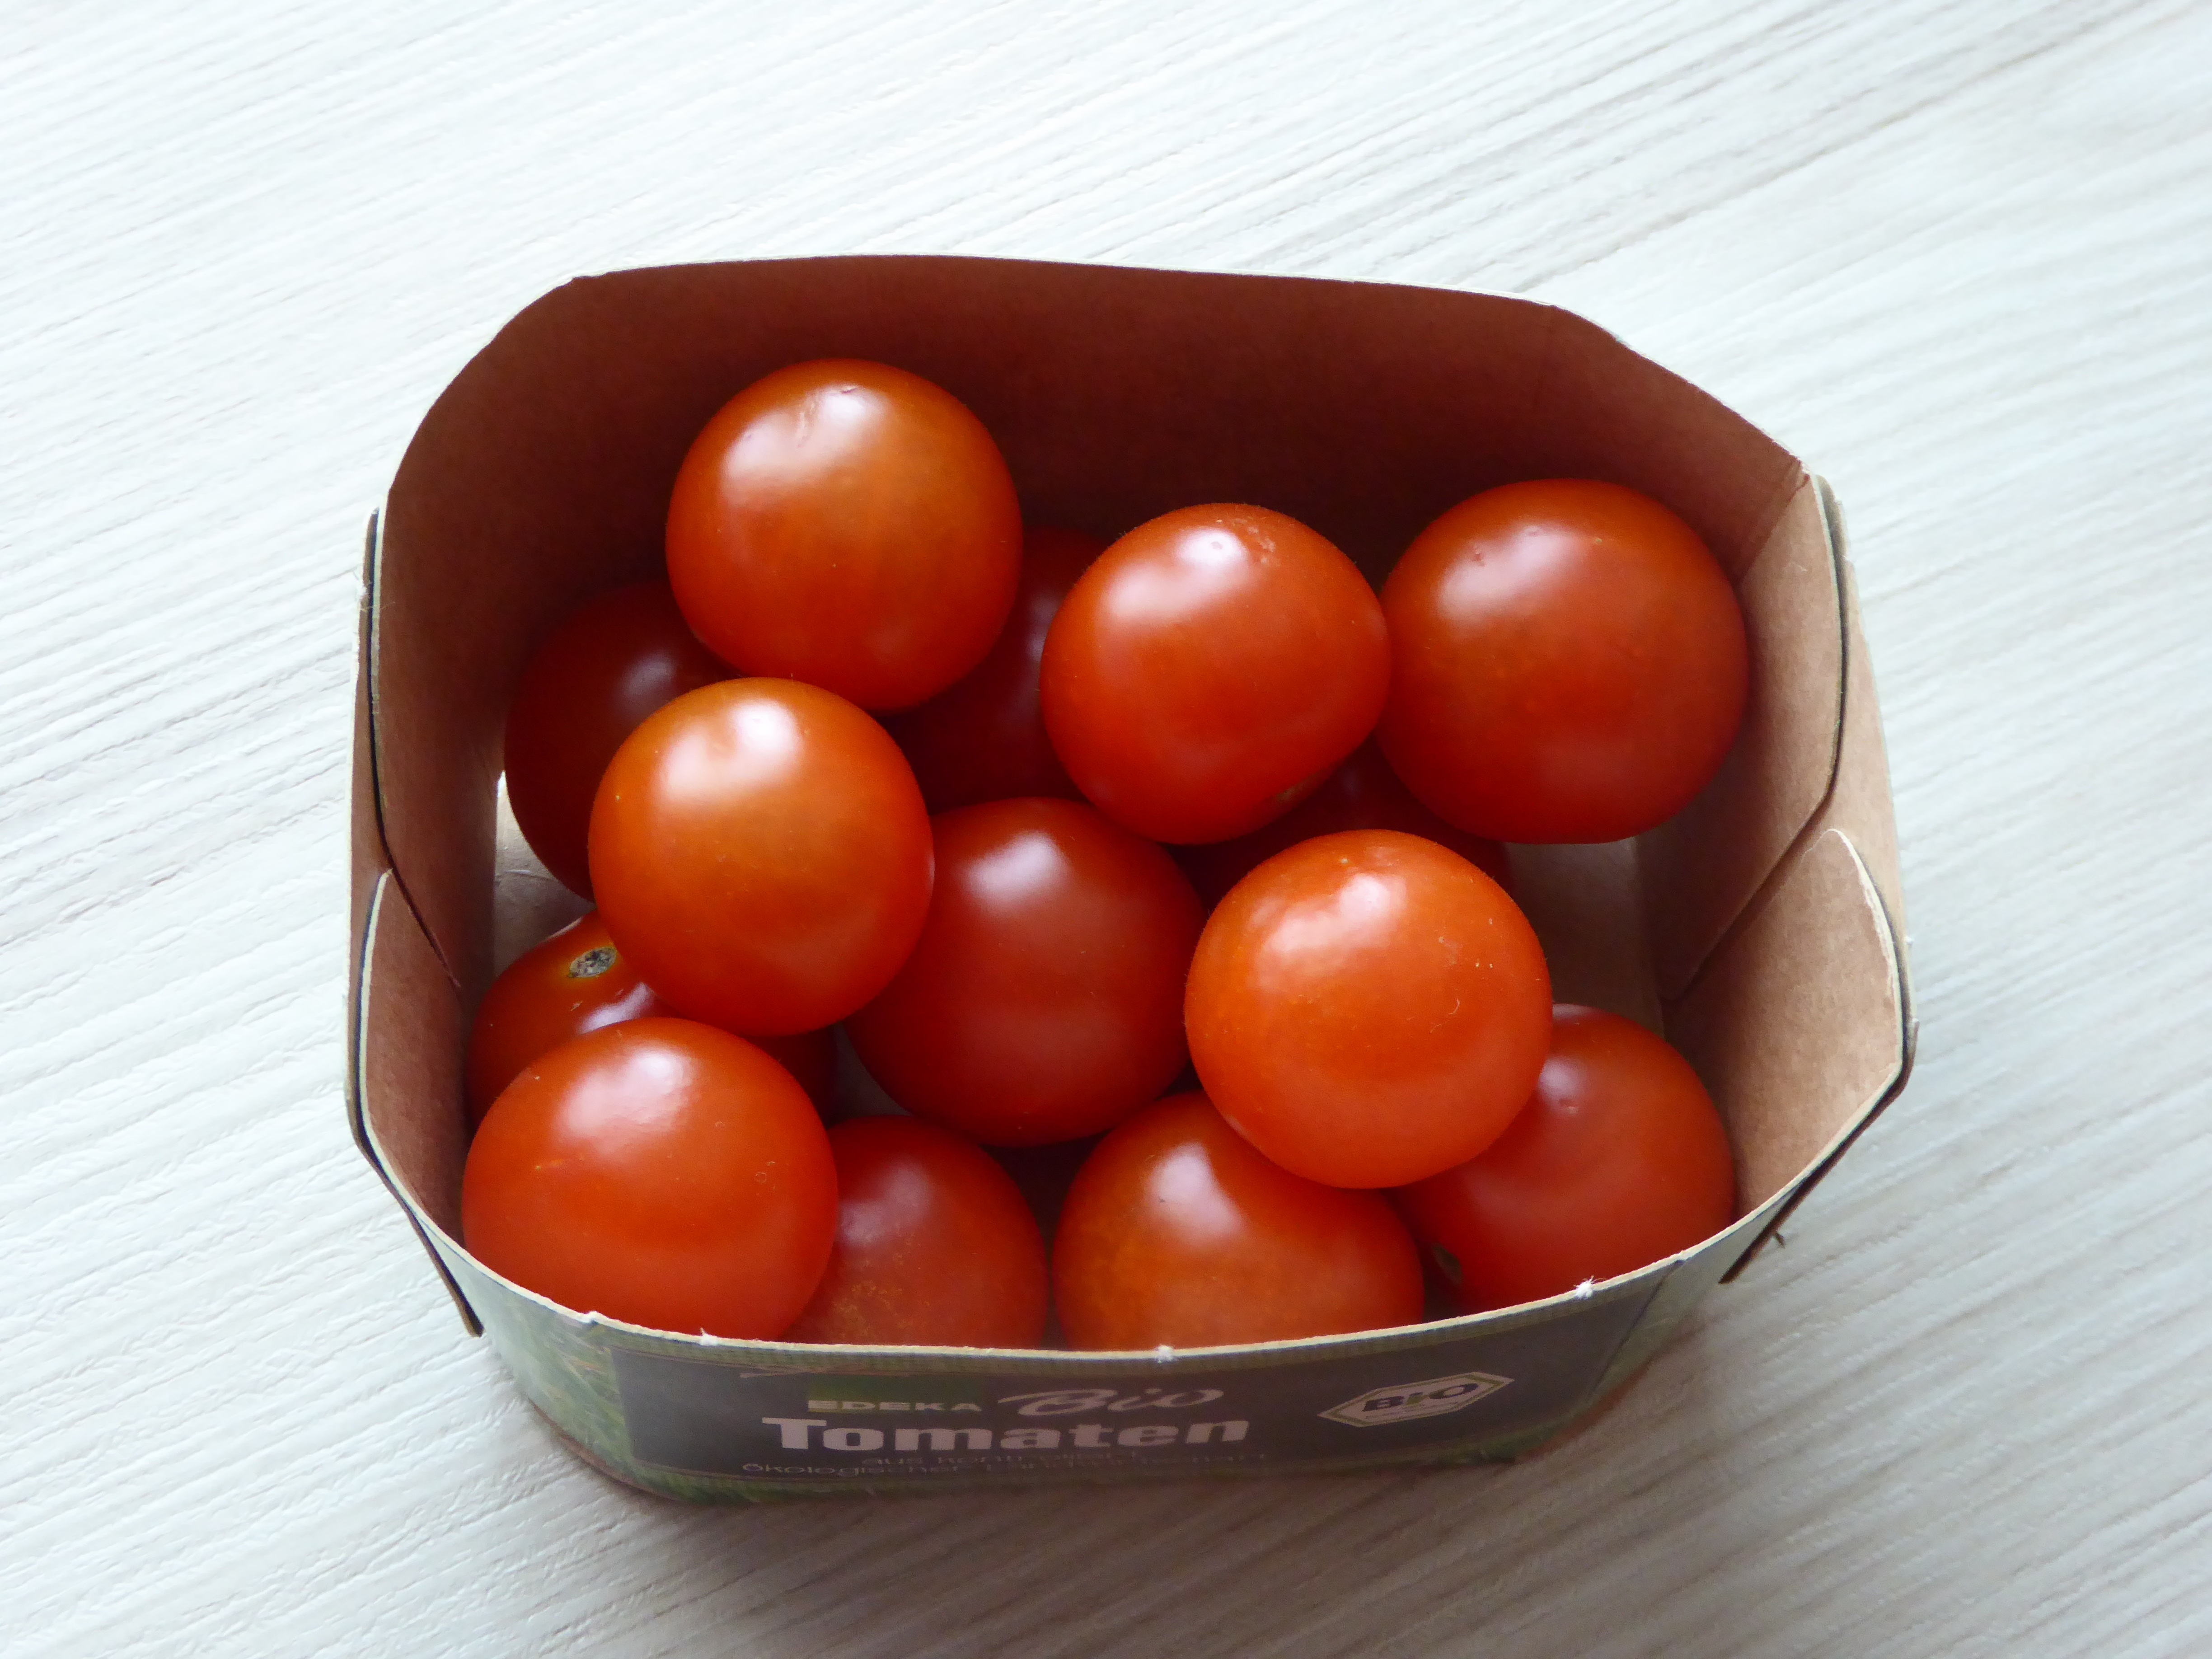
plant, fruit, food, red, produce, vegetable, healthy, tomato, vegetables, tomatoes, datailaufnahme, flowering plant, land plant, potato and tomato genus